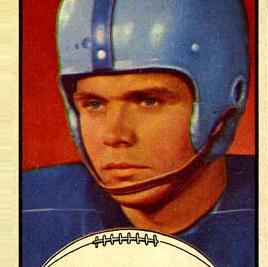
Age: 22